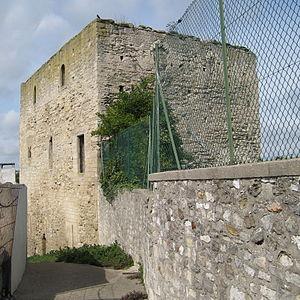
Tour Montjoie à Conflans Sainte-Honorine, Yvelines, France
Conflans-Sainte-Honorine est une commune française du département des Yvelines, en région Île-de-France. C'est la capitale française de la batellerie.
Cet article recense les monuments historiques du nord des Yvelines, en France.